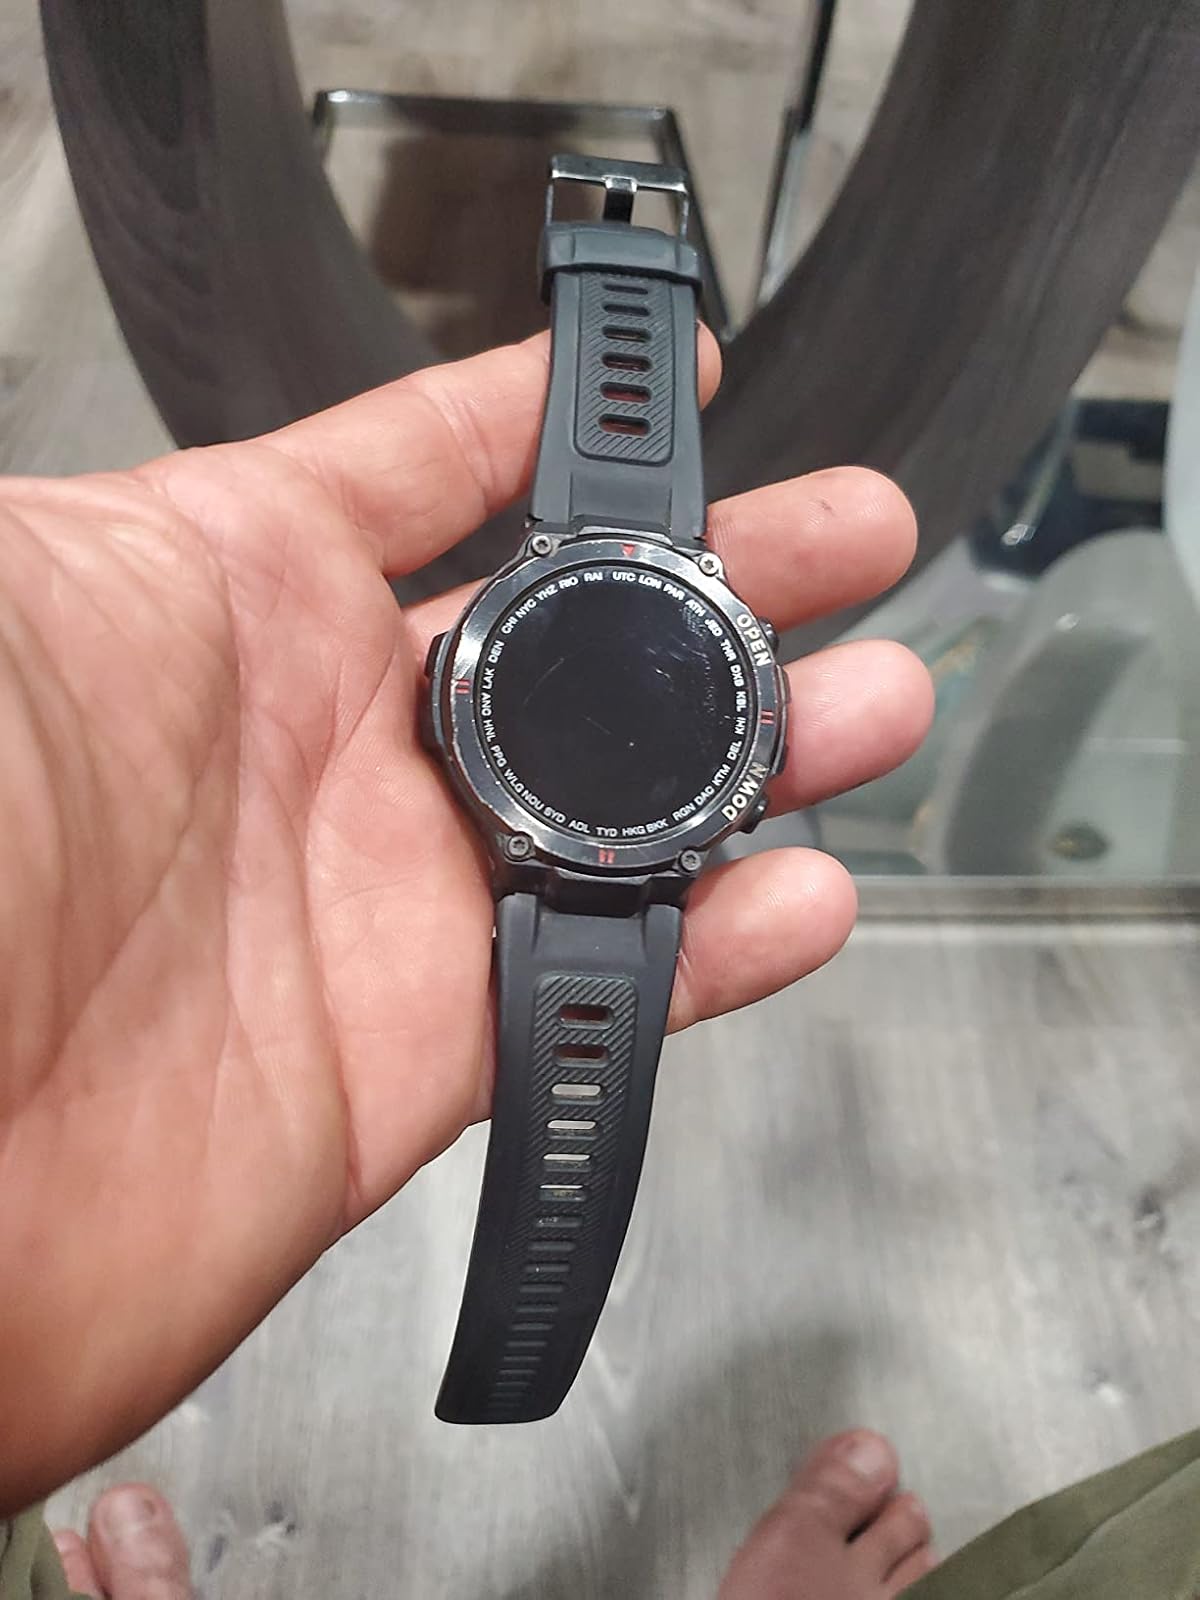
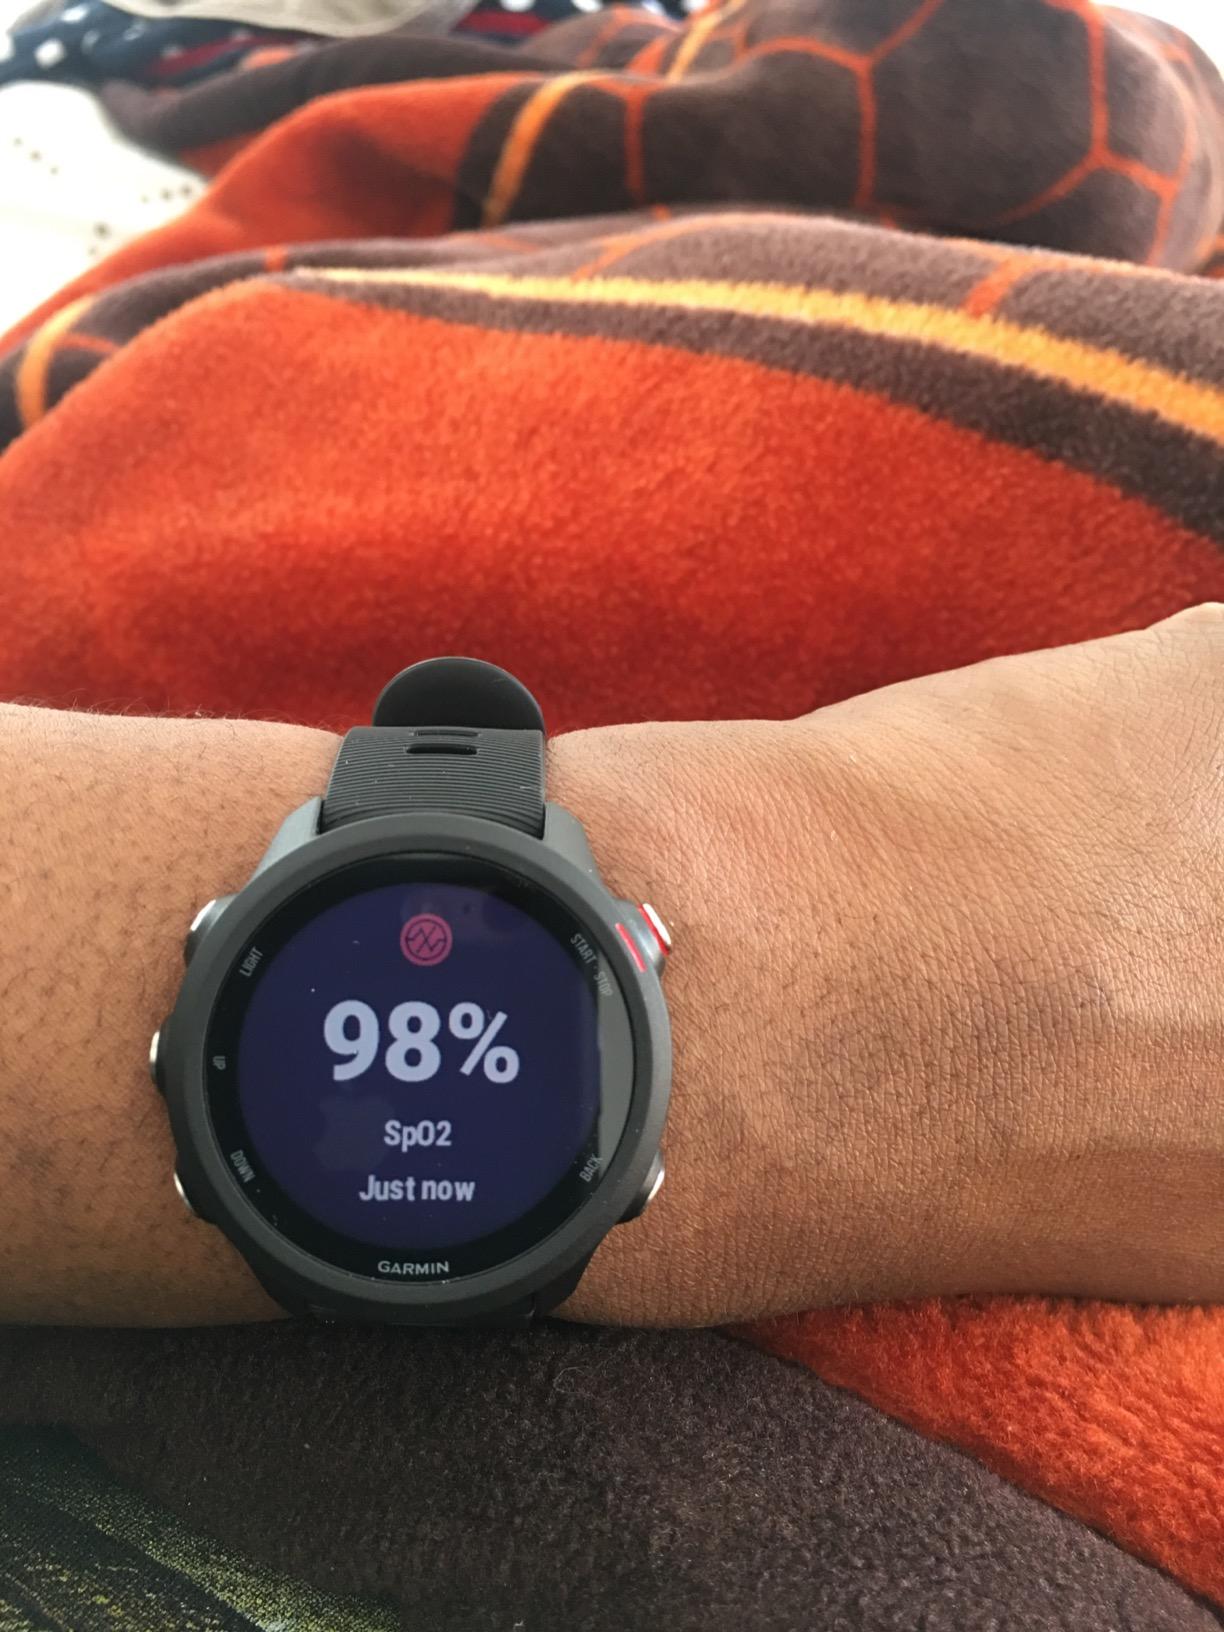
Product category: smartwatch
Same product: no